Vichitra Jeevitham

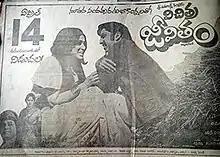
Theatrical release poster

Vichitra Jeevitham is a 1978 Indian Telugu-language drama film directed by V. Madhusudhana Rao. The film stars Akkineni Nageswara Rao, Vanisri and Jayasudha, with music composed by Chakravarthy. It is a remake of the Hindi film "Daag" (1973), which itself is based on Thomas Hardy's 1886 novel "The Mayor of Casterbridge". The film was released on 14 April 1978.